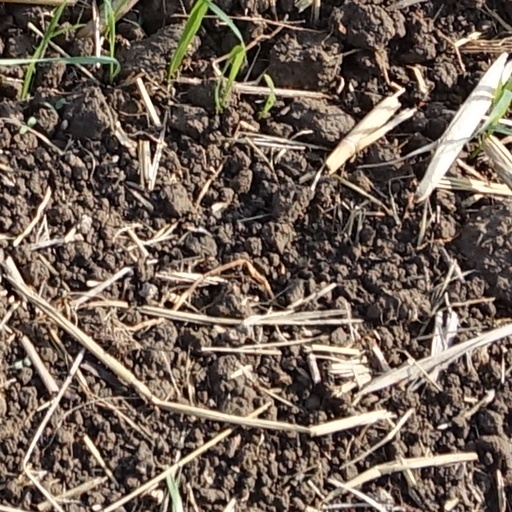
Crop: wheat